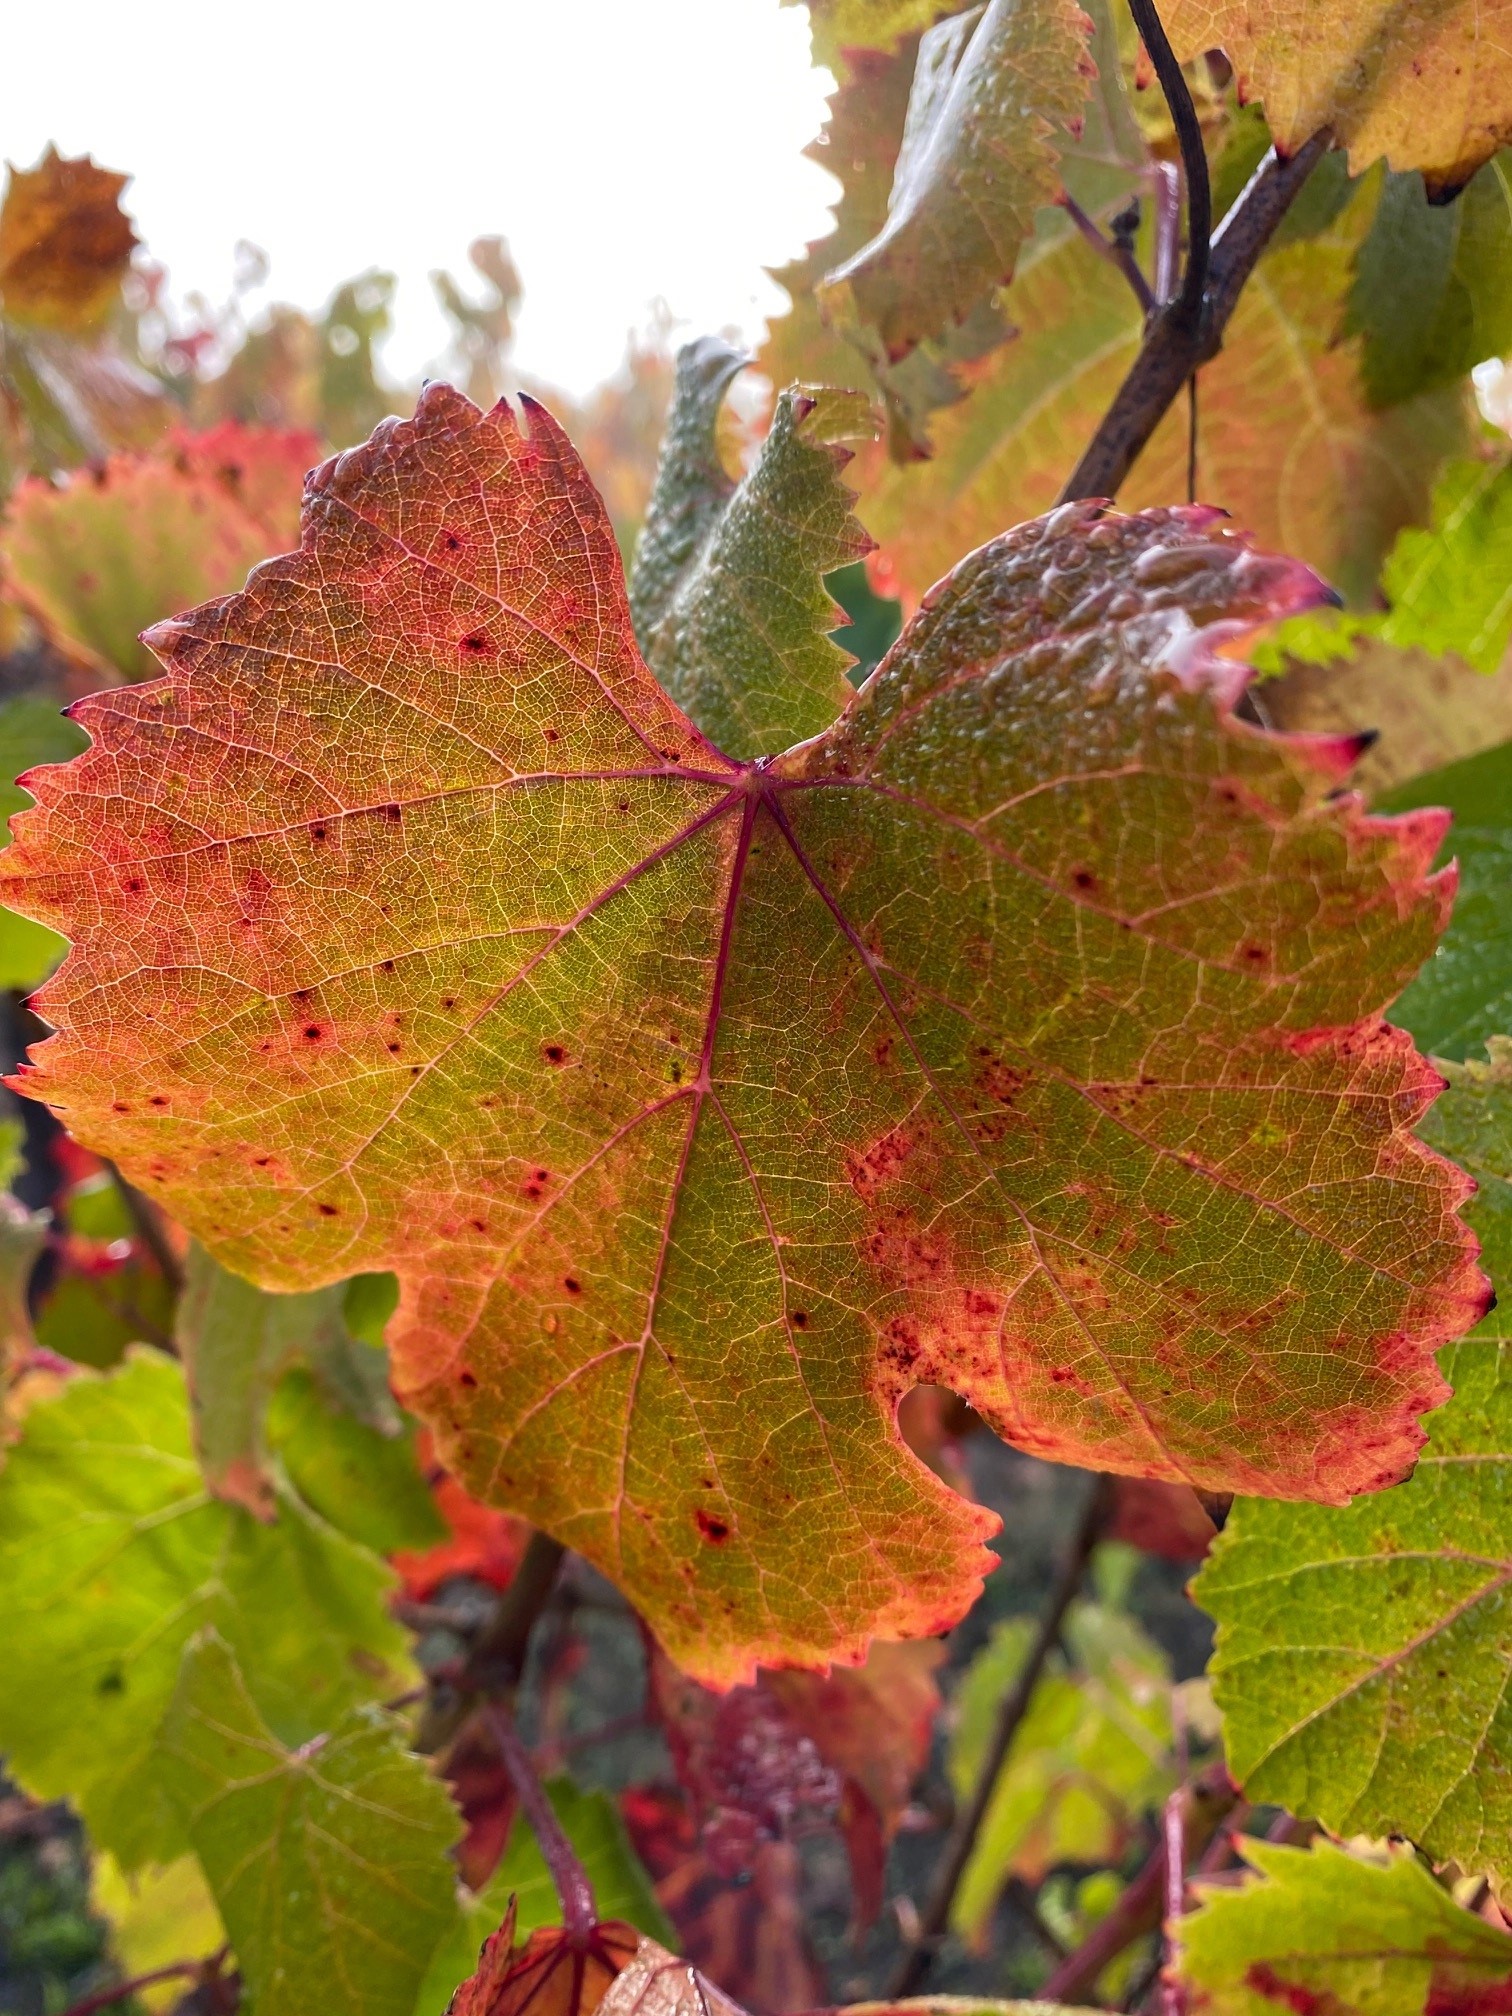
Label: Red Blotch